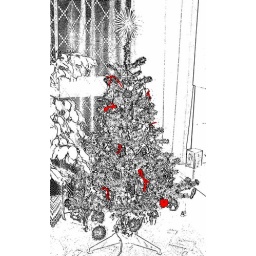
Maybe it's too late for christmas tree, but here comes one in black white and red.